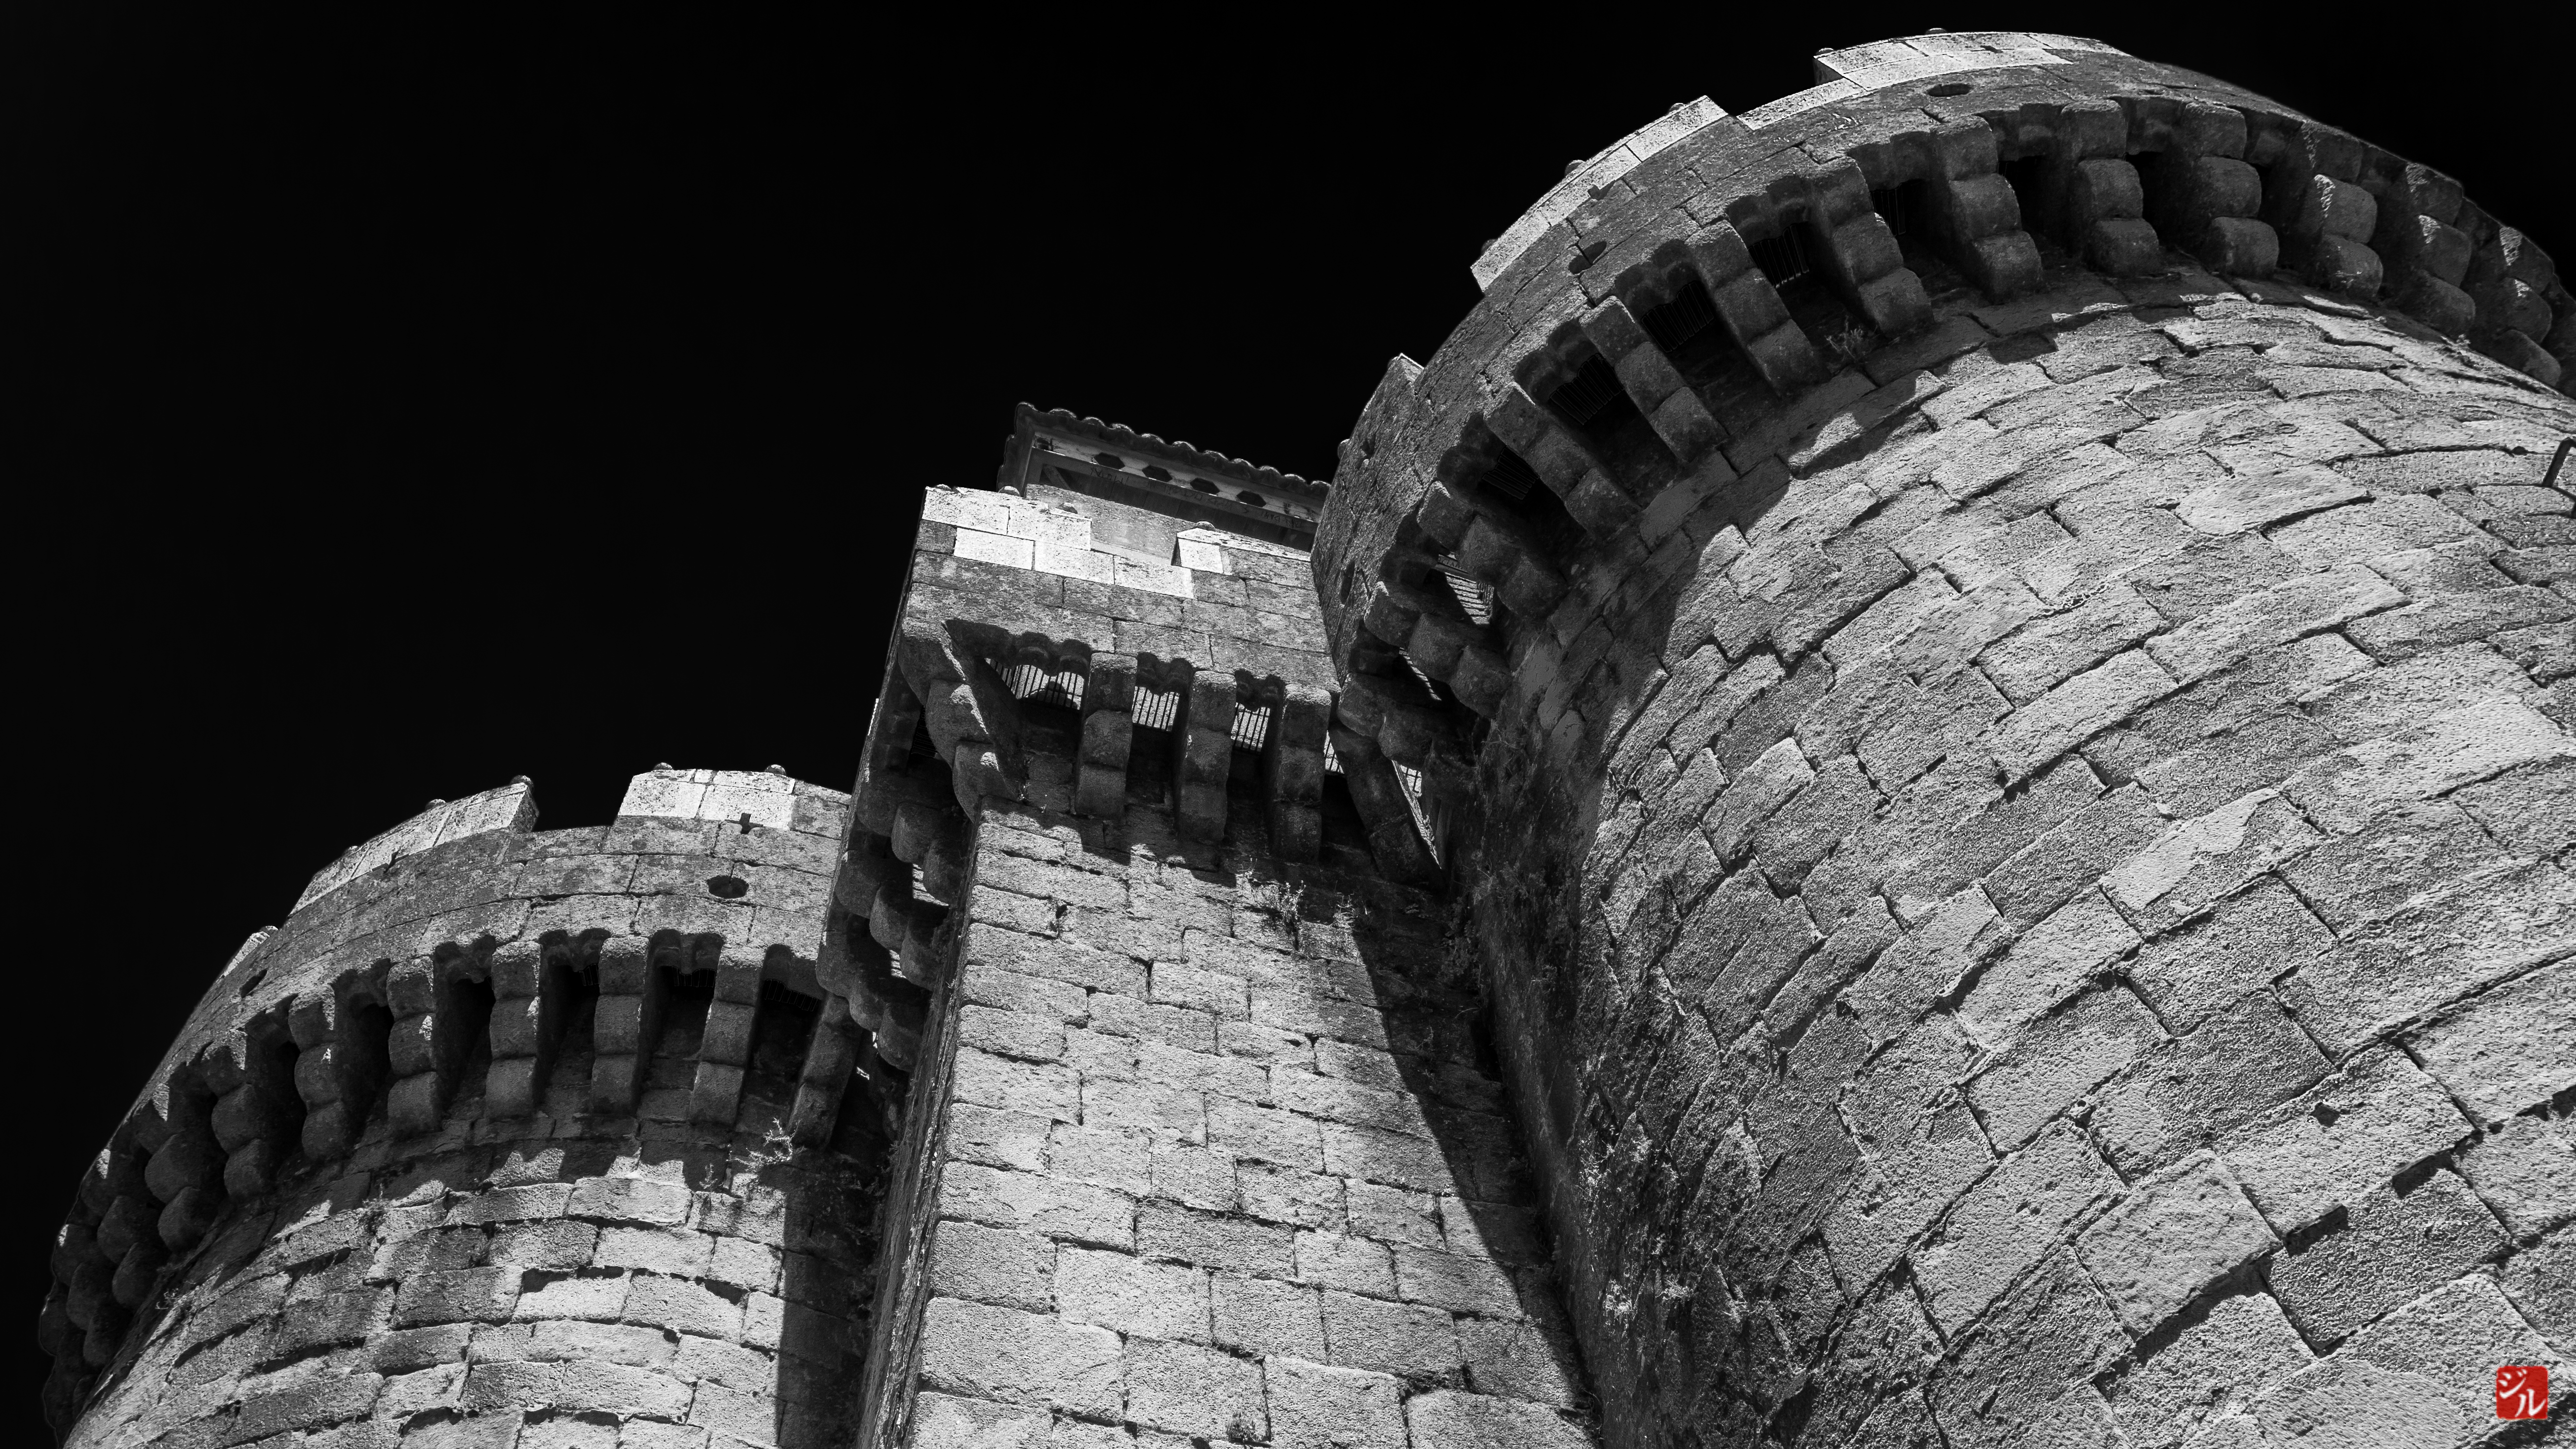
black and white, photography, chateau, village, black, monochrome, tire, close up, espagne, forteresse, barrage, shape, granadilla, abandonn, estremadure, monochrome photography, automotive tire